Ikki Tousen

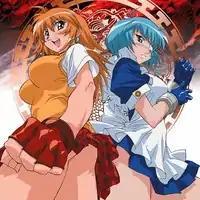
Hakufu Sonsaku and Shimei Ryomou, as depicted in the first anime adaptation

In the Kantō region of Japan, seven high schools compete in a turf war for territorial supremacy: Nanyo Academy, Kyosho Academy, Seito Academy, Yoshu Academy, Rakuyo High School, Gogun High School, and Yoshu Private School. The fighters of each school bear the sacred jewels called magatama, which contains the essence of warriors from the Three Kingdoms era of Ancient China 1800 years ago, as well as their fates.